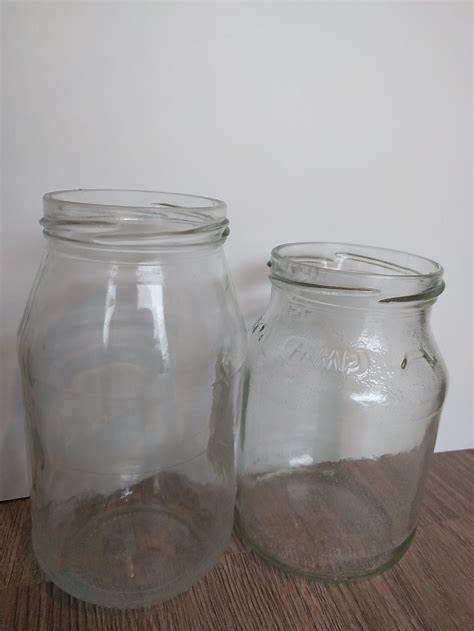
Label: glass